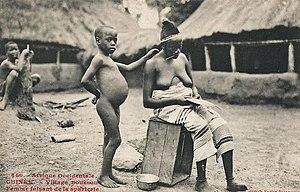
François-Edmond Fortier, Village Soussou. Femme faisant de la sparterie. Afrique Occidentale. Guinée
La sparterie est à proprement parler l'industrie de l'alfa, une fibre végétale dure. Par extension, le terme regroupe la fabrication d'objets en fibres dures, en particulier issues de la noix de coco, du sisal, du jute et de la ronce.